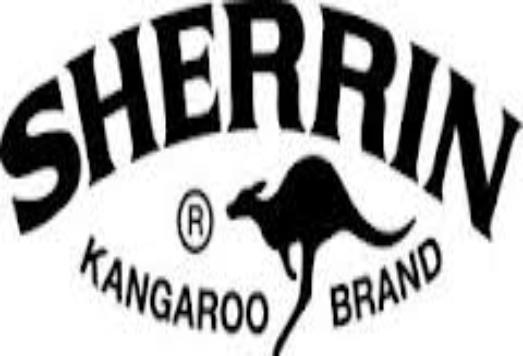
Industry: Sports